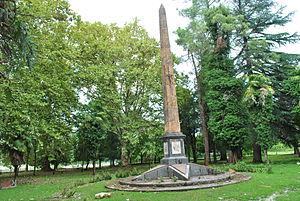
Khidistavi est un village géorgien de Gourie.